Texas NORML

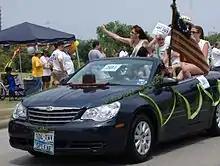
Houston NORML participation in the 2008 Art Car Parade

Texas NORML is a chapter of the National Organization for the Reform of Marijuana Laws (NORML) based in Austin, Texas. Jax Finkel served as the organization's executive director until April 1, 2024, when Betty Williams assumed the role.As of May 2024 their website has had no further updates or monthly meetings listed, with intermittent activity on their socials. The organization's lobby day that takes place in the middle of each state legislative session was co-coordinated in 2023 with Texas Cannabis Collective which took over the operation for the 89th regular session in 2025.